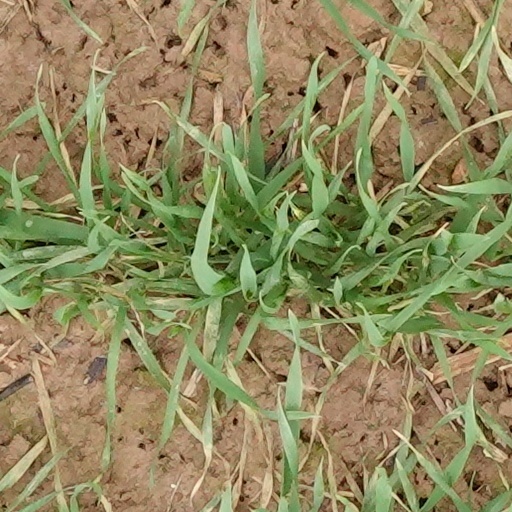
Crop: wheat